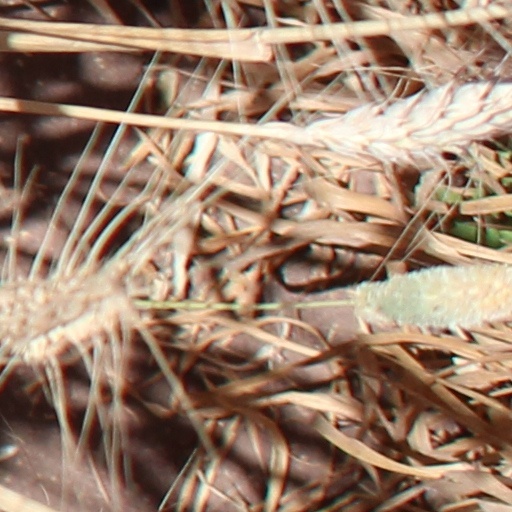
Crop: wheat